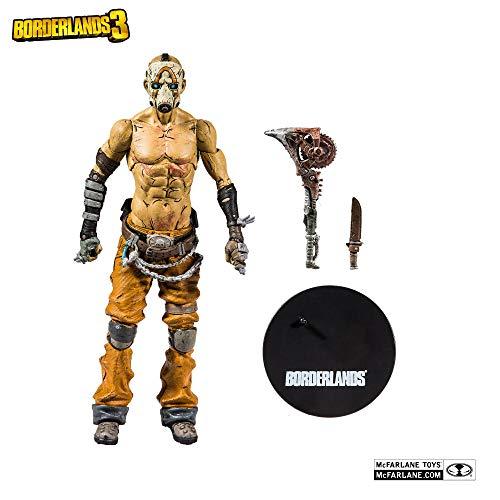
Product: McFarlane Toys Borderlands - Psycho Action Figure
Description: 7-Inch scale articulated Psycho action figure featured in on-screen attire from the all new Borderlands 3 video game.
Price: $16.73
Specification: ProductDimensions:2x1x6inches|ItemWeight:6.4ounces|ShippingWeight:6.4ounces(Viewshippingratesandpolicies)|ASIN:B07S3L8ZL4|Itemmodelnumber:10252-9|Manufacturerrecommendedage:12yearsandup